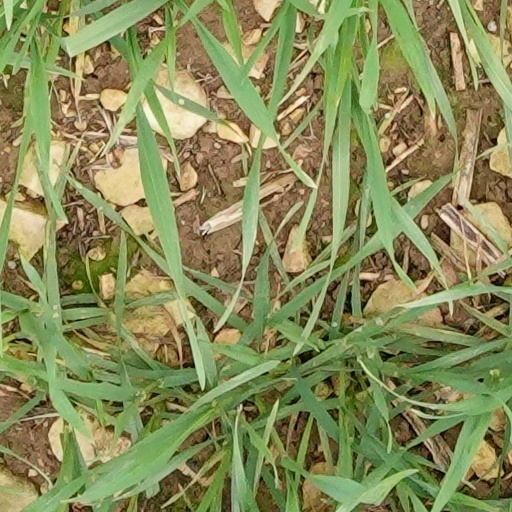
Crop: wheat